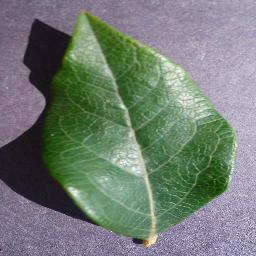
Label: Blueberry___healthy